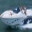
Label: ship